José de San Martín

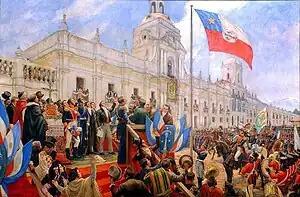
The Chilean Declaration of Independence took place on 18 February 1818, shortly before the battles of Cancha Rayada and Maipú.

Three deputies from Coquimbo, Santiago and Concepción organized a new government, and proposed San Martín as Supreme Director of Chile. He declined the offer and proposed O'Higgins in his stead: he recommended that the Supreme Director should be someone from Chile. San Martín would instead organize the navy to take the fight to Peru. He established a local chapter of the Lodge of Rational Knights, named as Logia Lautaro, in reference to Mapuche leader Lautaro.